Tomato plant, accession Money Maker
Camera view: vertical (180 deg); turntable rotation: 270 degrees
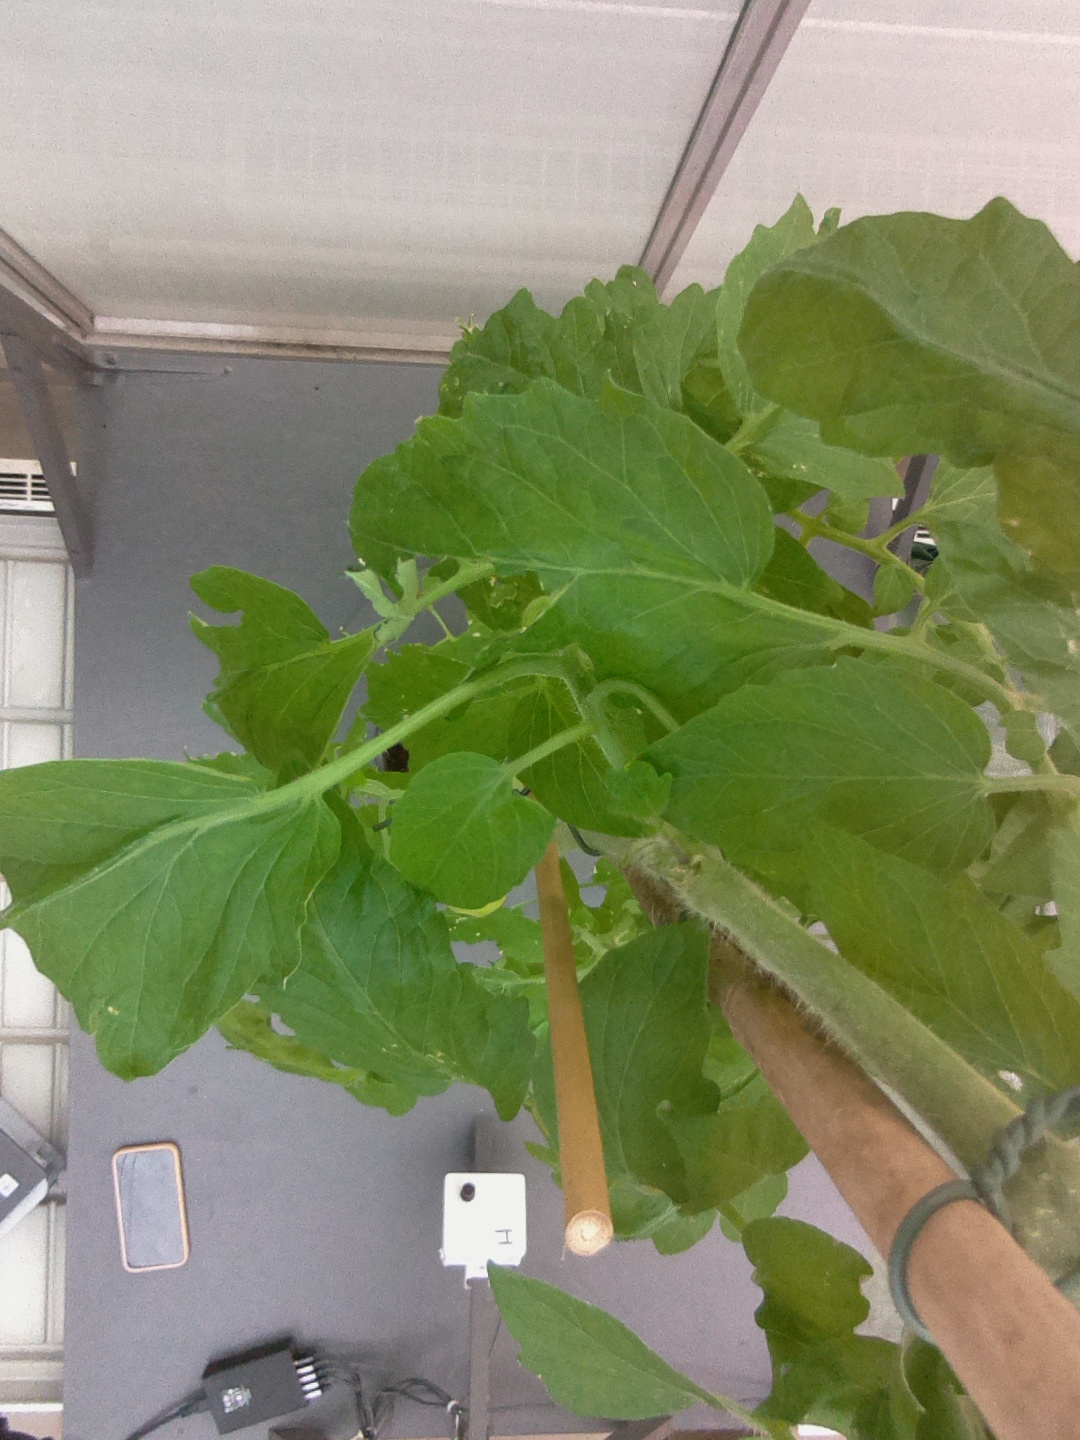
BBCH growth stage 73: 30%-40% of final fruit size